Telford Taylor

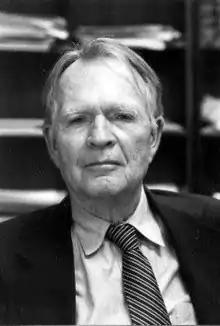
Taylor in retirement

In 1976, Taylor, who had already been a visiting professor at Harvard and Yale Law School, accepted a new post at the Benjamin N. Cardozo School of Law at Yeshiva University, becoming a founding member of the faculty while continuing to teach at Columbia. His 1979 book, "Munich: The Price of Peace," won the National Book Critics Circle Award for the "best work of general nonfiction". In the 1980s, he extended his legal activities into sports and became a "special master" for dispute resolution in the NBA.